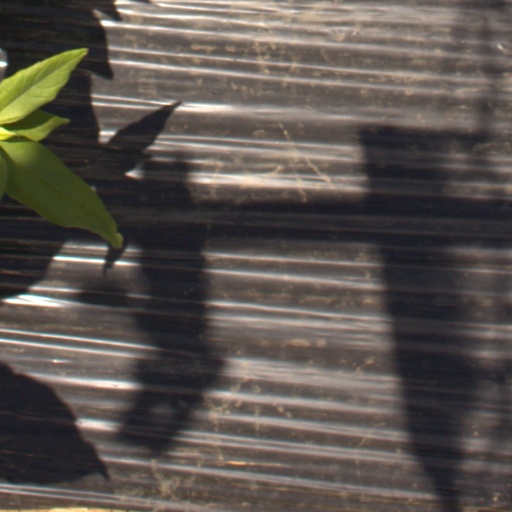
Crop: Jerusalem artichoke